Antofagasta

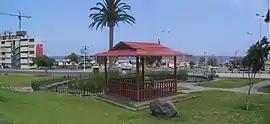
"Japanese Park", built by Japanese Chileans.

Because of the important administrative position of Antofagasta in the region, the historical relationship with the mining sector, and the production of the 54% of copper at the national level, business events are held in Antofagasta.